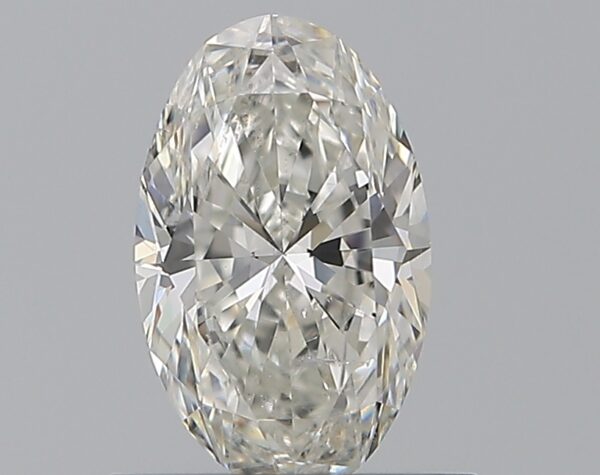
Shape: oval
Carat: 0.7
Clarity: SI2
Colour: H
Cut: EX
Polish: EX
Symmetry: EX
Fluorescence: N
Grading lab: GIA
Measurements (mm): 7.6 x 4.7 x 2.97